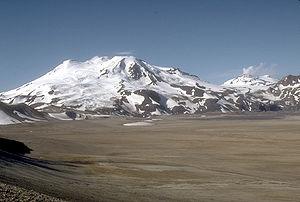
Le mont Mageik, en anglais Mount Mageik, est un volcan des États-Unis situé dans la péninsule d'Alaska, en Alaska. Son sommet culmine à 2 165 mètres d'altitude.